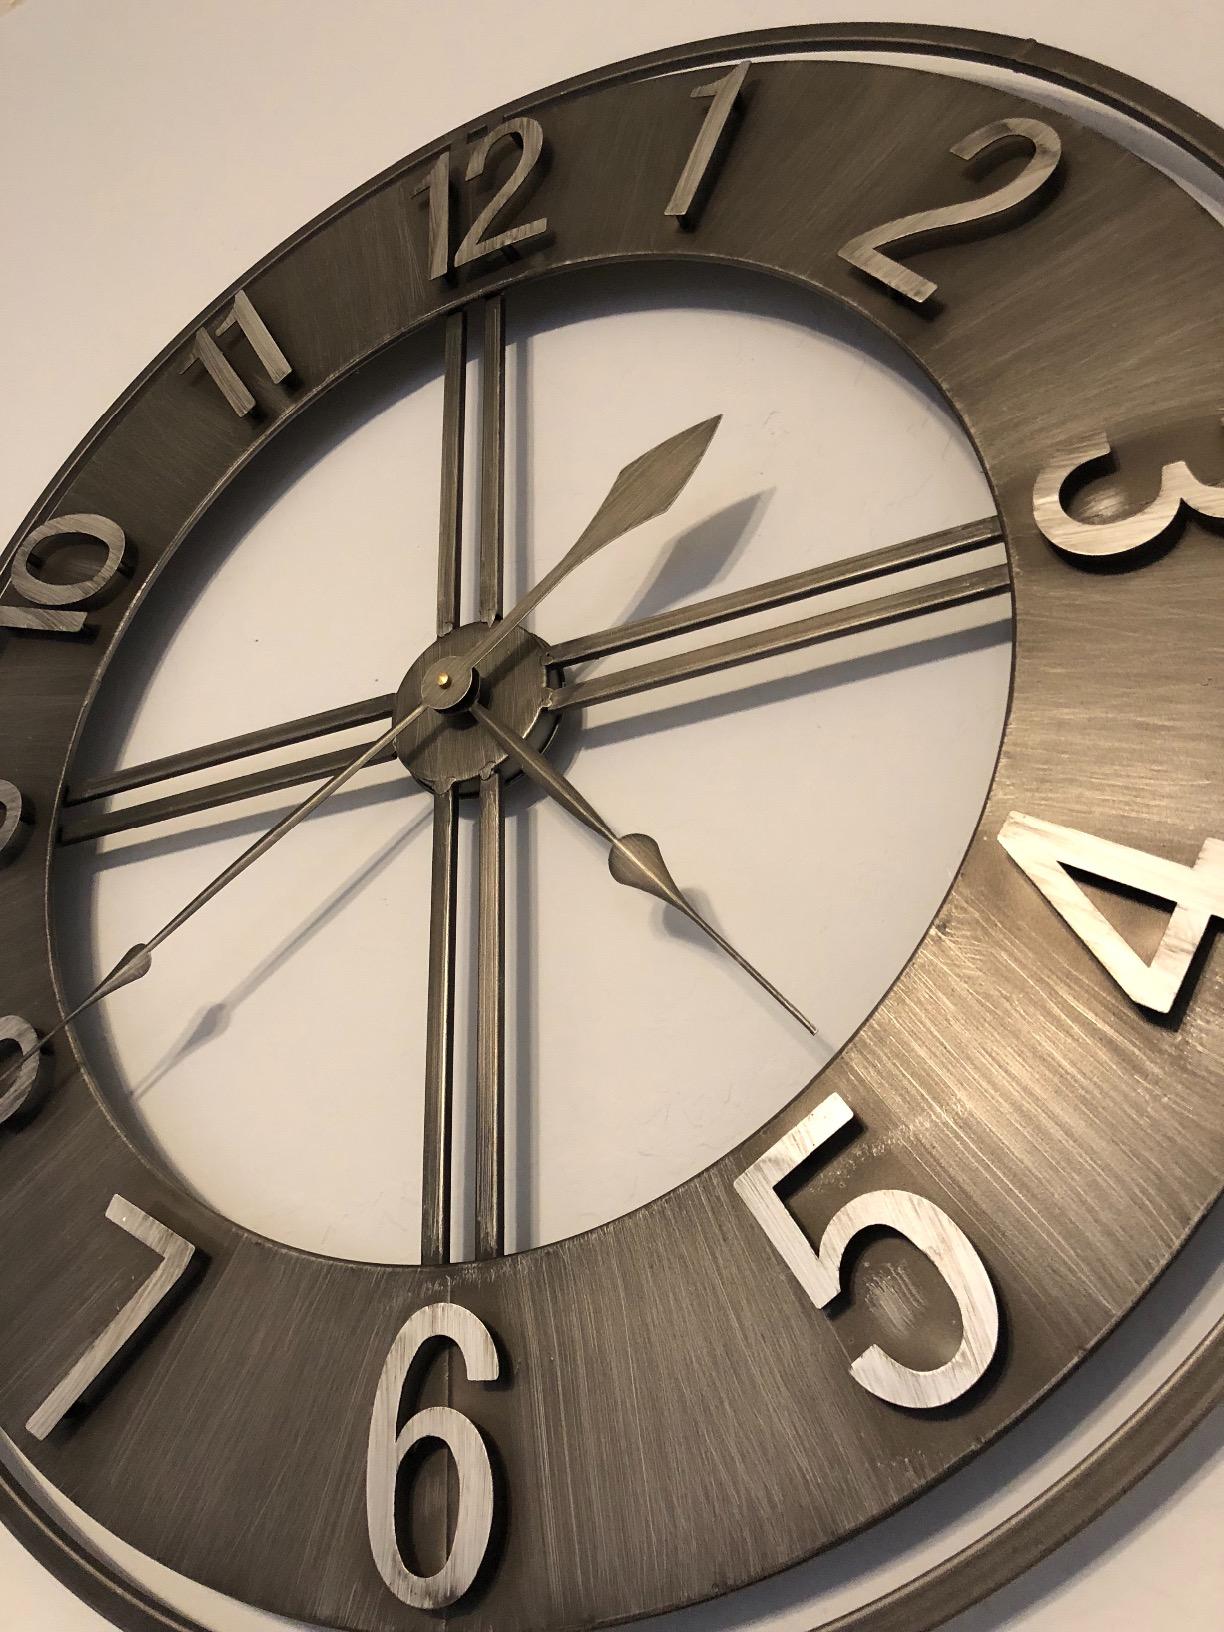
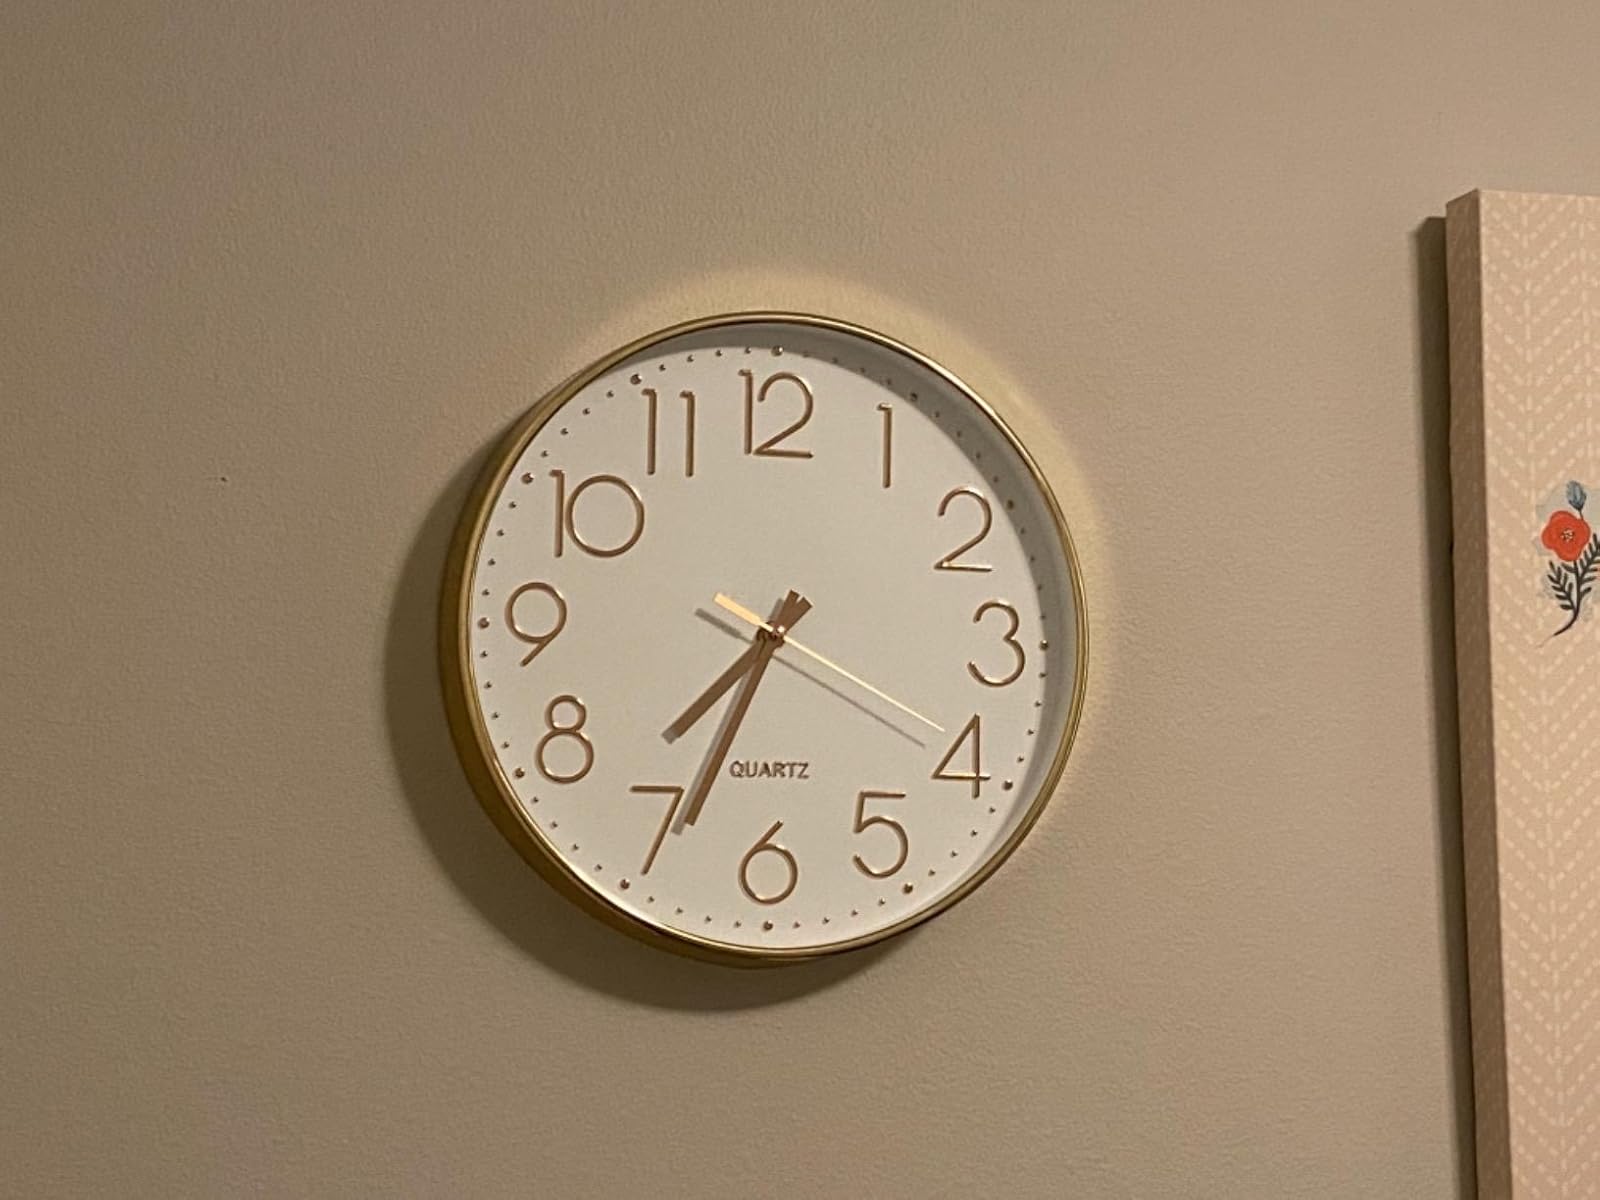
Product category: clock
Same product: no